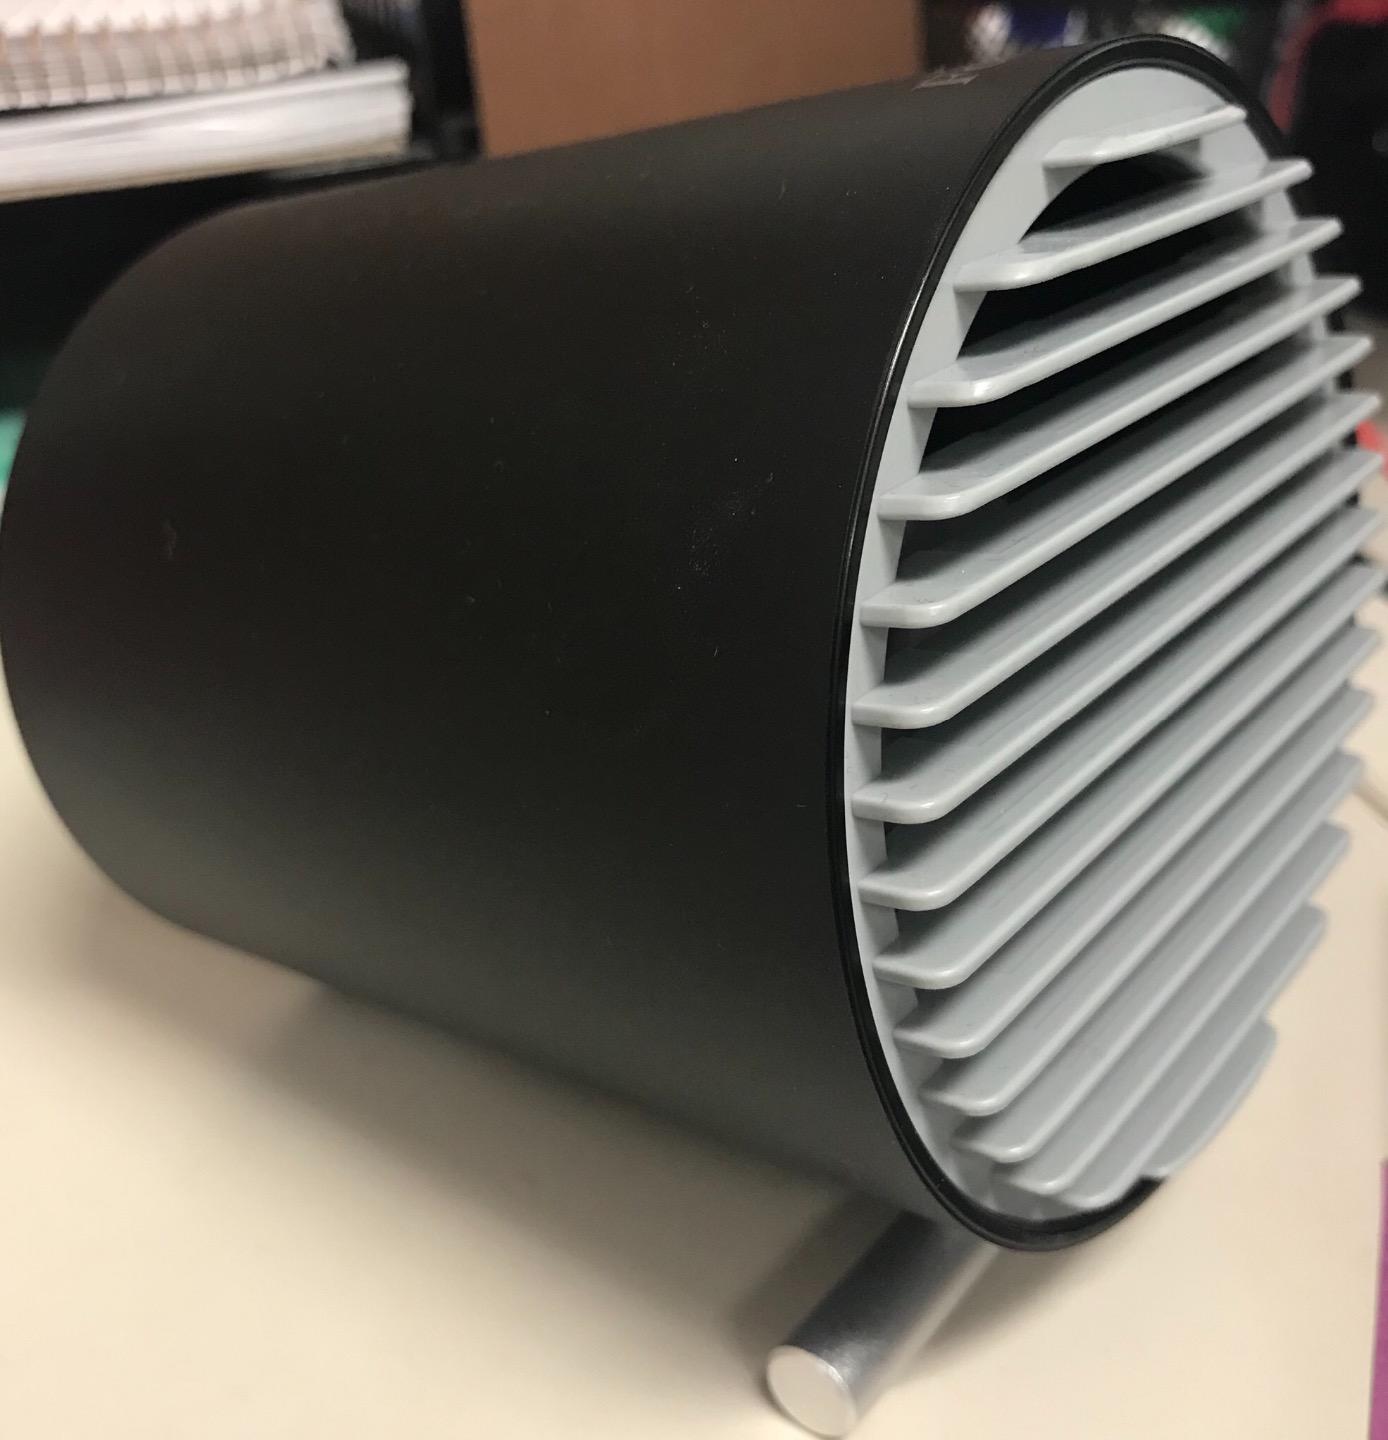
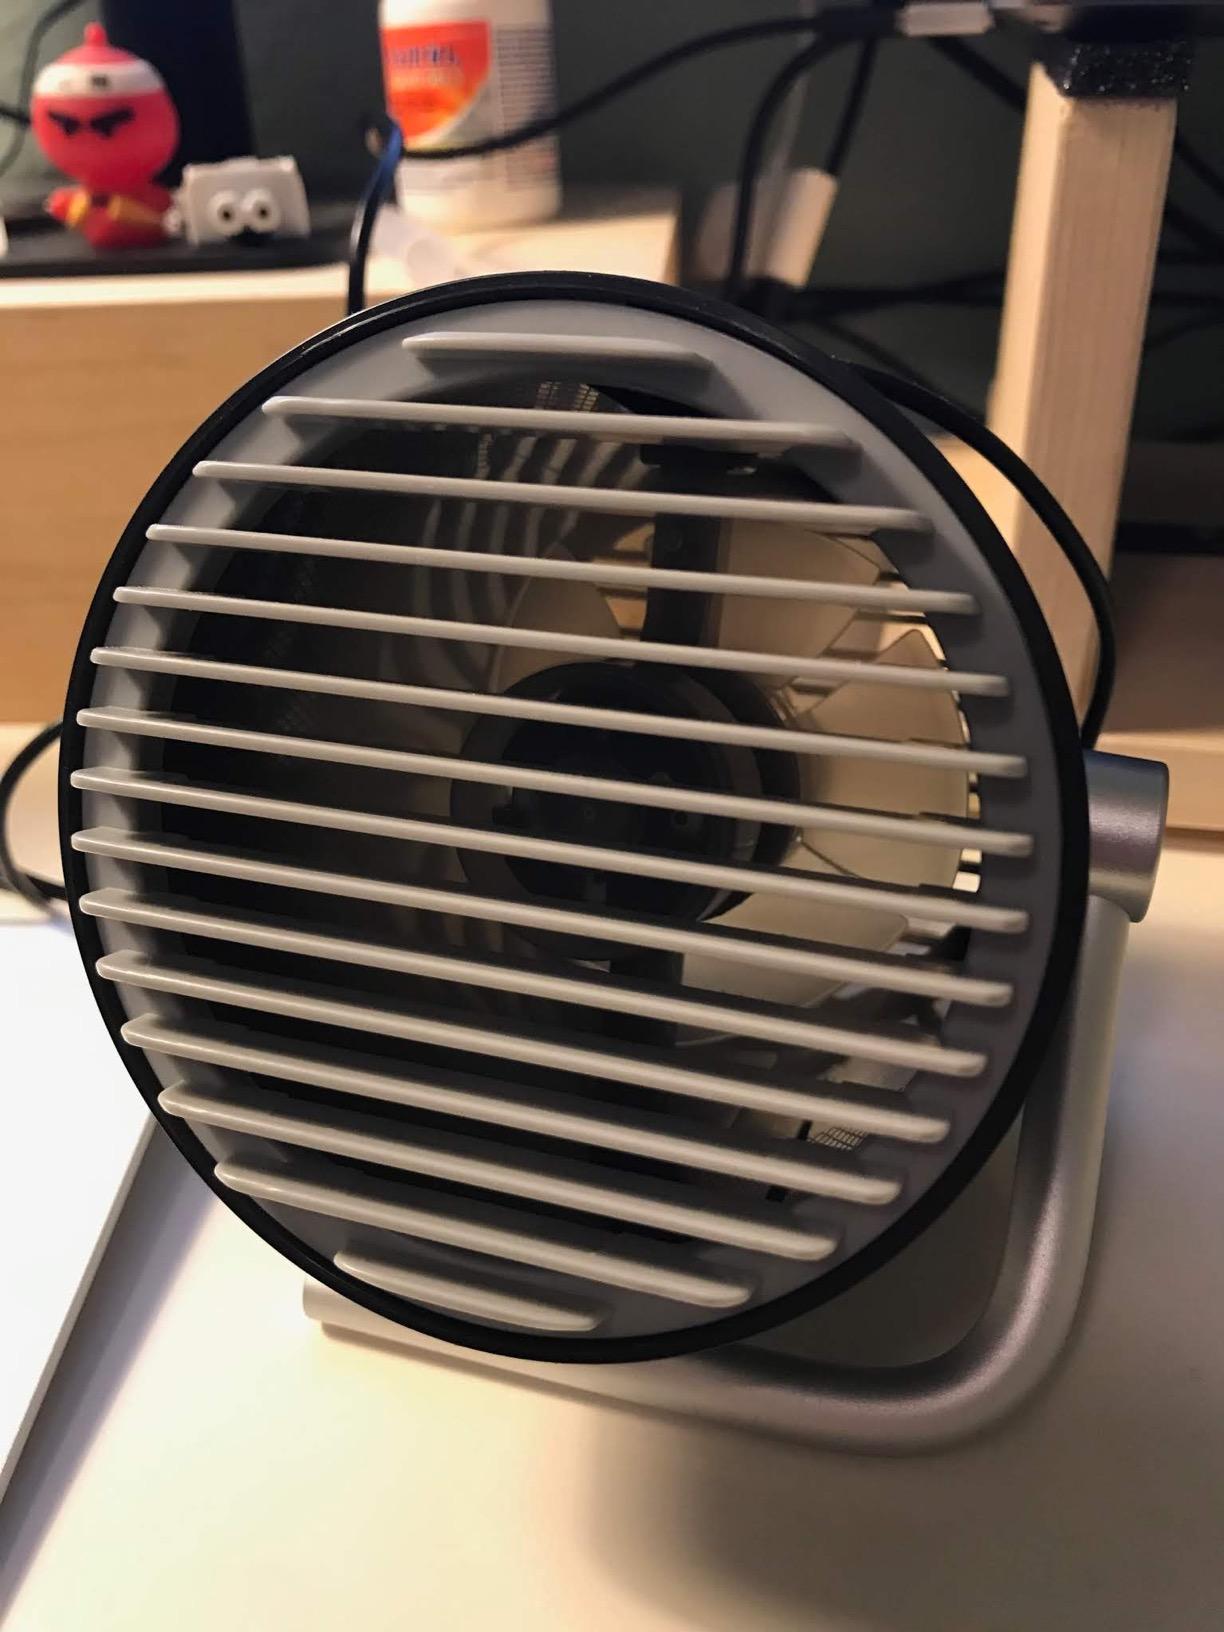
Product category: fan
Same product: yes